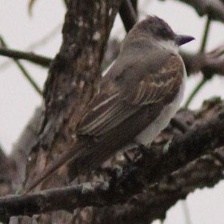
Species: GRAY KINGBIRD
Scientific name: TYRANNUS DOMINICENSIS